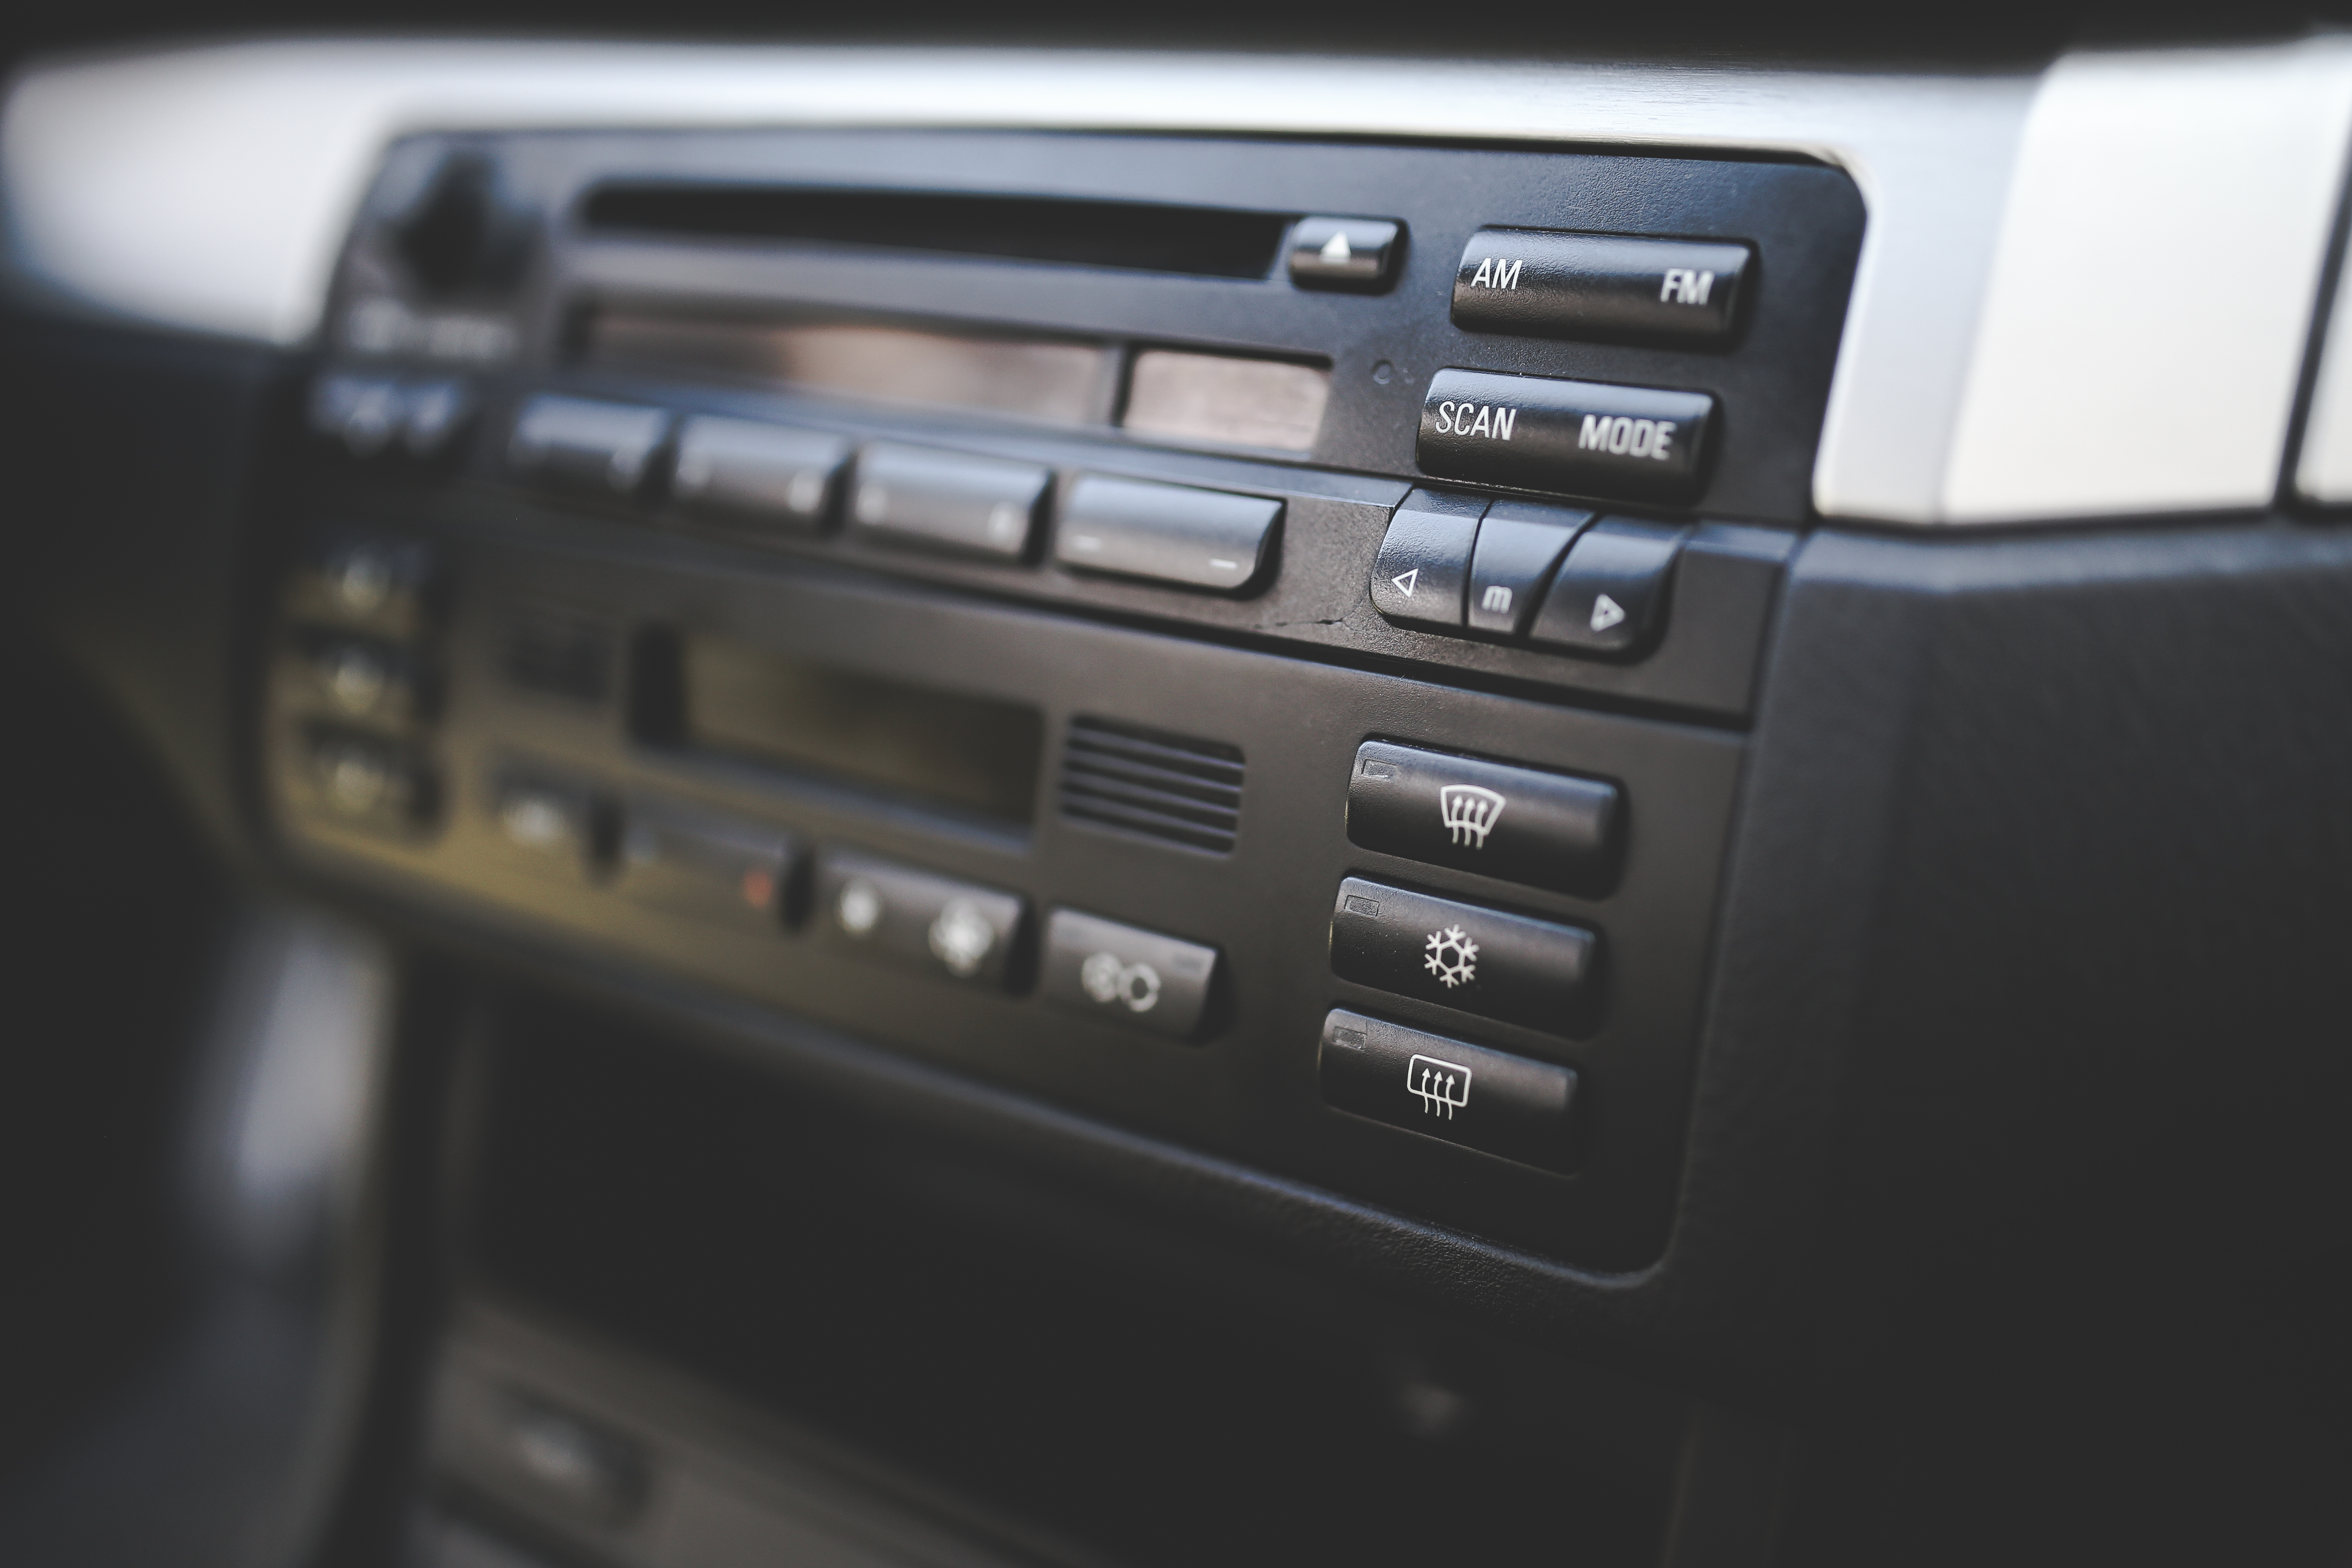
car, vehicle, steering wheel, radio, sedan, minivan, sport utility vehicle, land vehicle, conditioner, automobile make, automotive exterior, compact car, luxury vehicle, family car